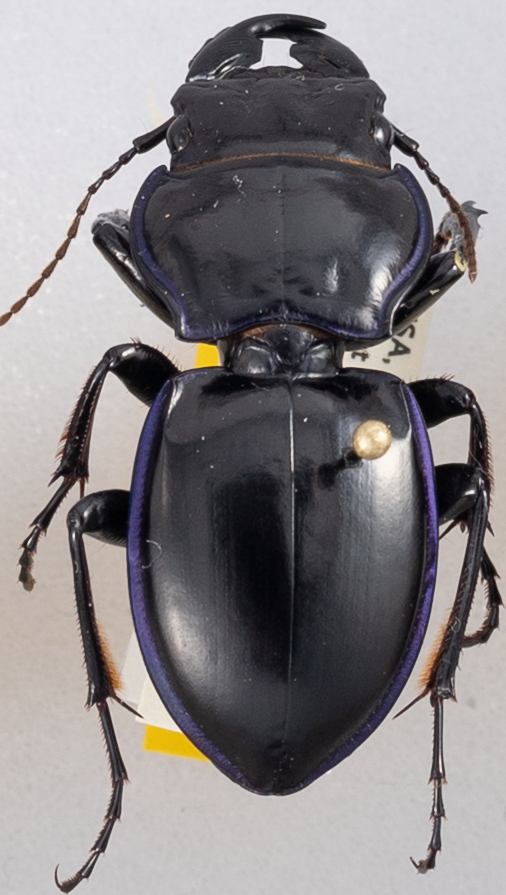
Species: Pasimachus punctulatus
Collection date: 2018-08-07
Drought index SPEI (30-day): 1.69
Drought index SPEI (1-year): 0.88
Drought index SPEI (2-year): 0.17